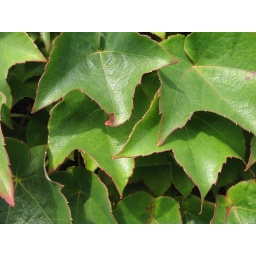
These were growing on the wall in the parking lot of 34. I love the red lines.